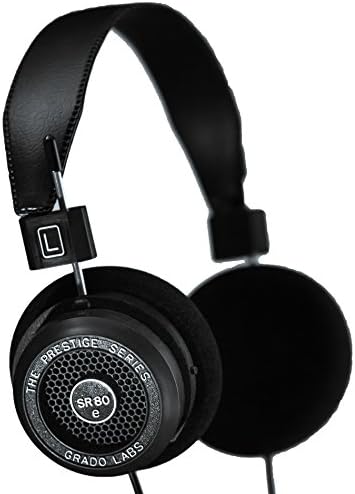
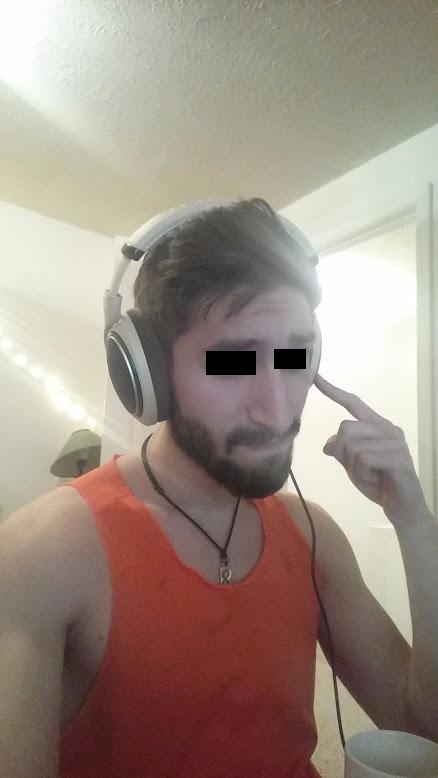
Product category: headphones
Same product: no